Hockey stick graph (global temperature)

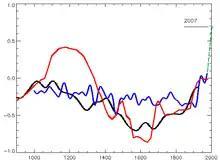
Red line: the IPCC 1990 Figure 7.1(c) schematic diagram (based on Lamb 1965) closely follows central England temperatures; green dashed line shows central England temperatures to 2007. The blue line is the 40 year average from the IPCC TAR 2001 "hockey stick", the black line is the low frequency signal.

In 1965 Hubert Lamb, a pioneer of historical climatology, generalised from temperature records of central England by using historical, botanical and archeological evidence to popularise the idea of a Medieval Warm Period from around 900 to 1300, followed by a cold epoch culminating between 1550 and 1700.